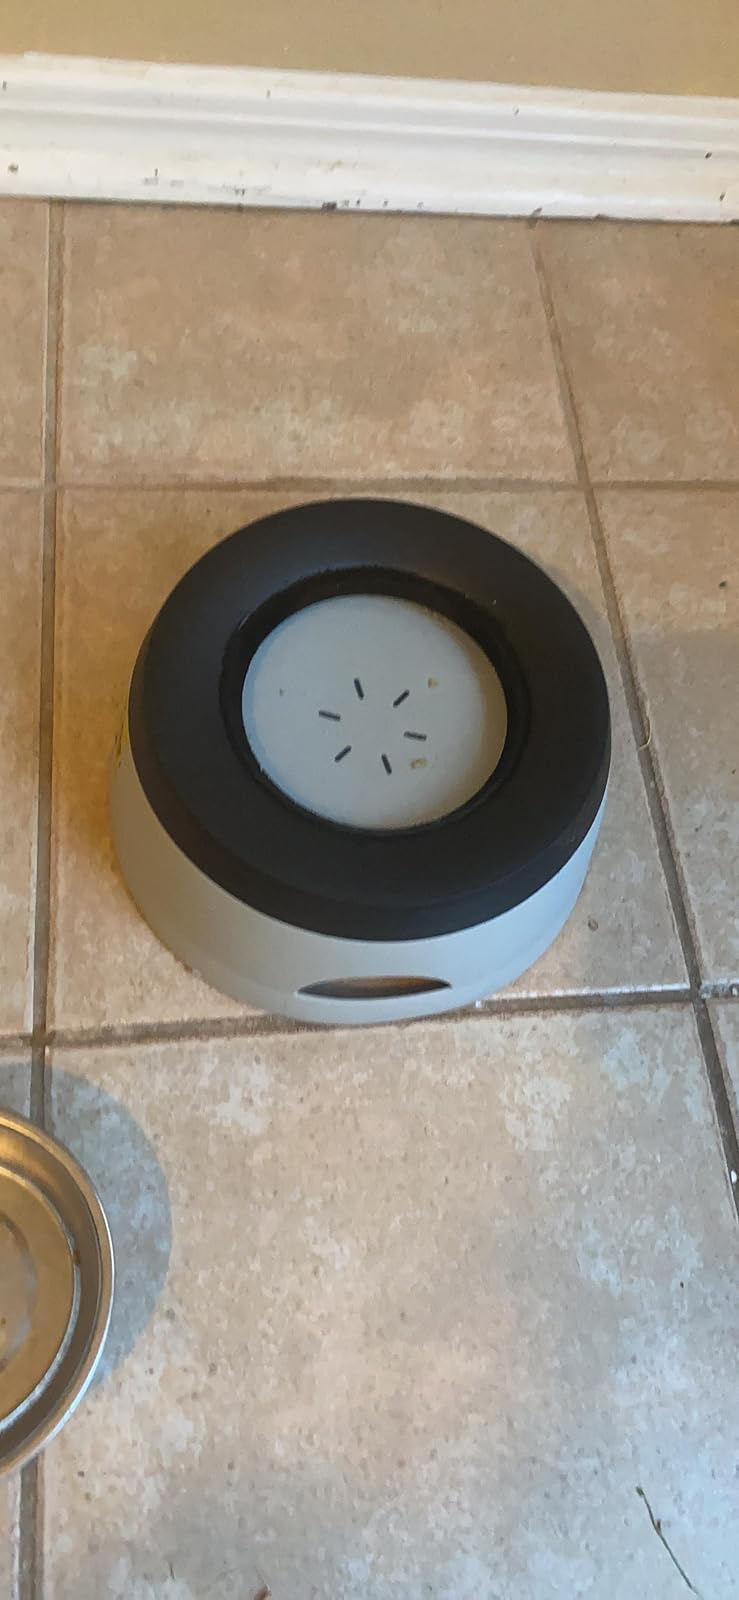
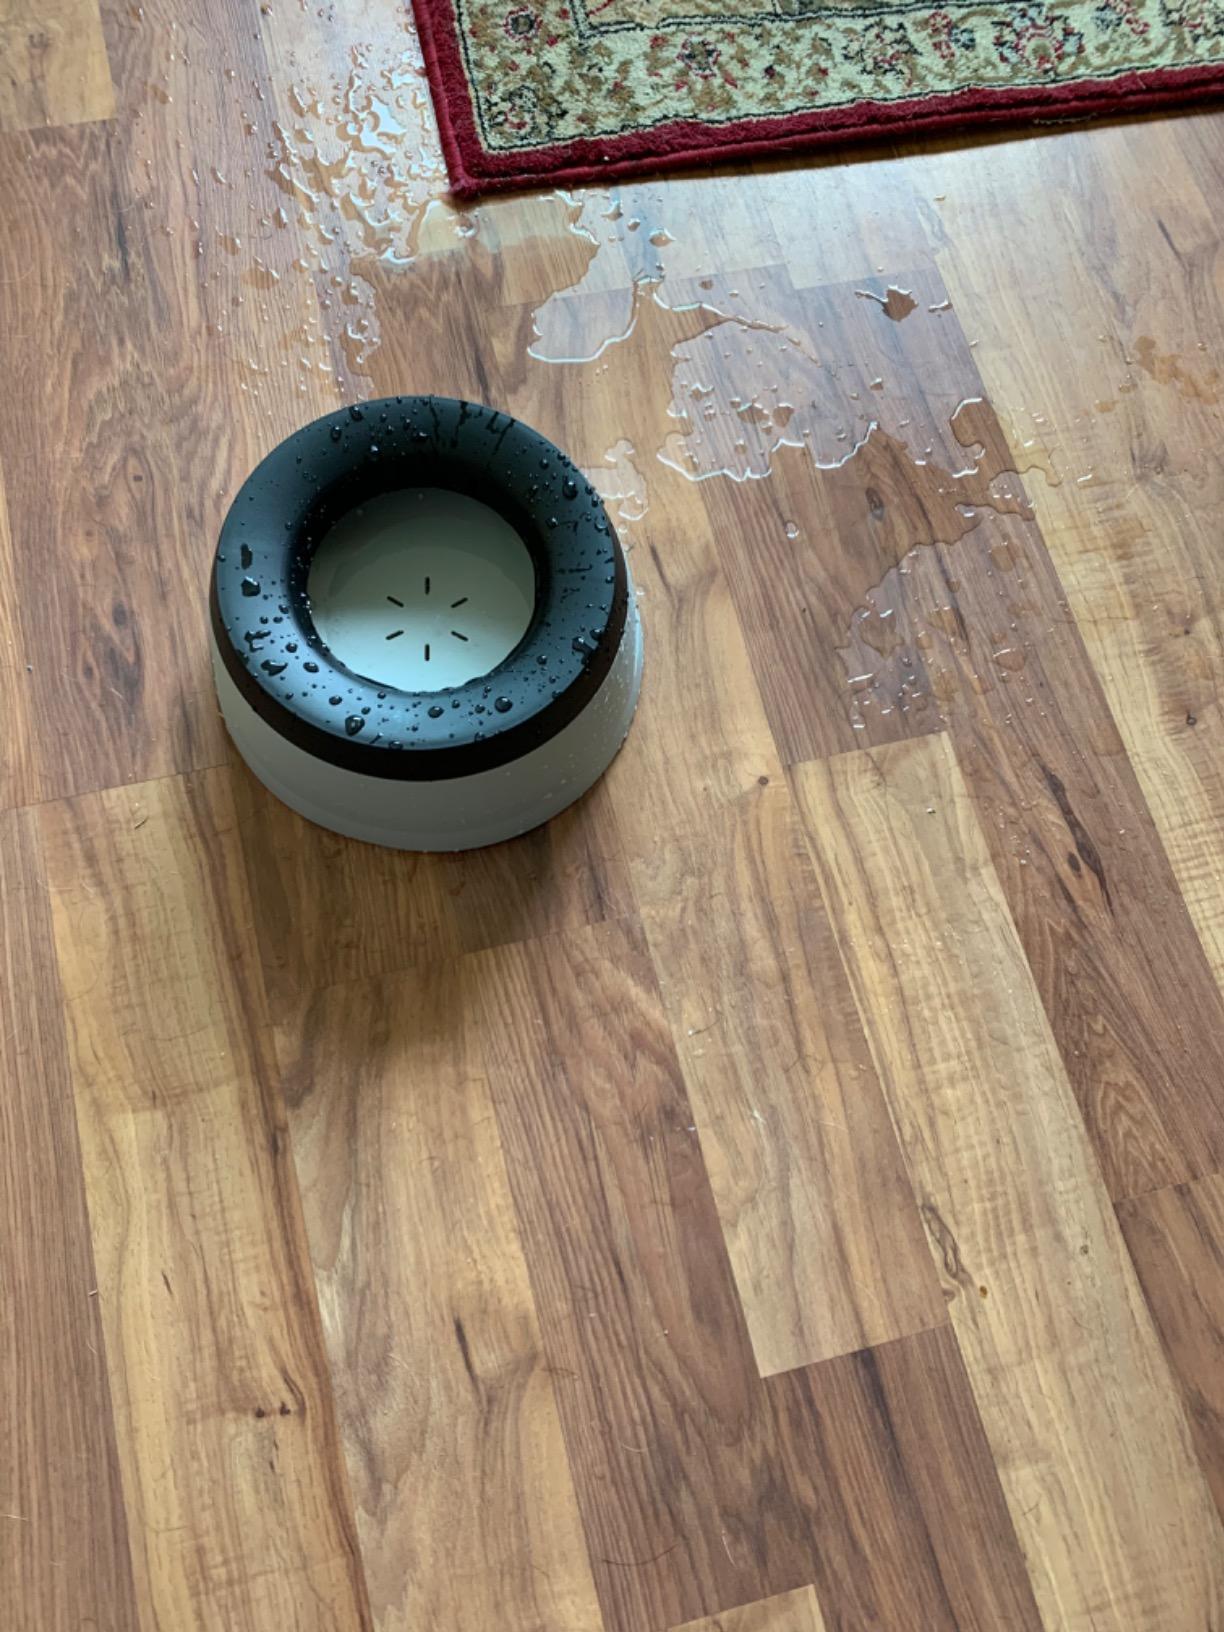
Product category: items_bowl
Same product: yes